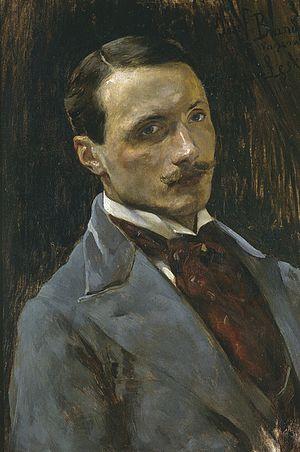
Portrait du peintre Zenon Łęski par Józef Brandt.